Jan Smeekens

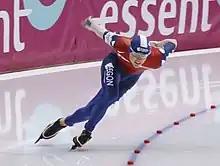
Jan Smeekens

Jan Smeekens (born 11 February 1987) is a Dutch former speed skater. He is a 500 m specialist.